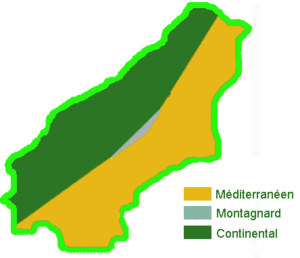
Le Pilat est un massif montagneux sur les contreforts du Massif central, qui culmine au crêt de la Perdrix à 1 431 mètres d'altitude.